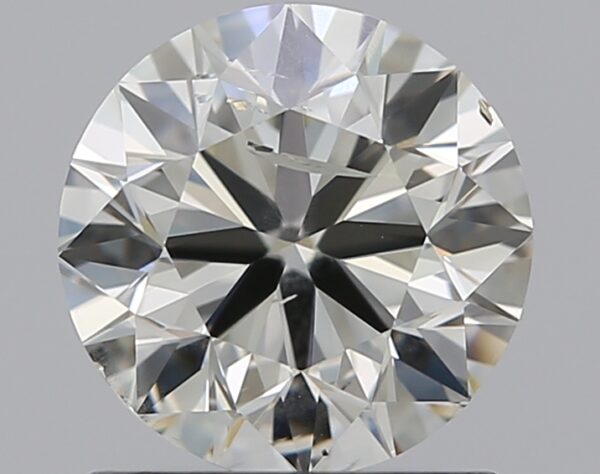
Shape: round
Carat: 1
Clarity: SI2
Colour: J
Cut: VG
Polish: EX
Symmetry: EX
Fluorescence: N
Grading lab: IGI
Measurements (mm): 6.32 x 6.28 x 3.96